Céline Van Severen

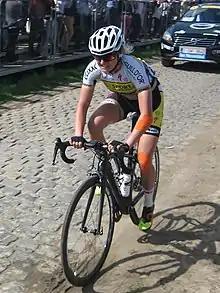
Van Severen at the 2017 Tour of Flanders

Céline Van Severen (born 17 September 1993) is a Belgian former professional racing cyclist. She competed in the 2013 UCI women's road race in Florence. In 2013, Van Severen finished tenth in the Belgium Tour, and in 2015, she finished tenth in the Novilon EDR Cup.